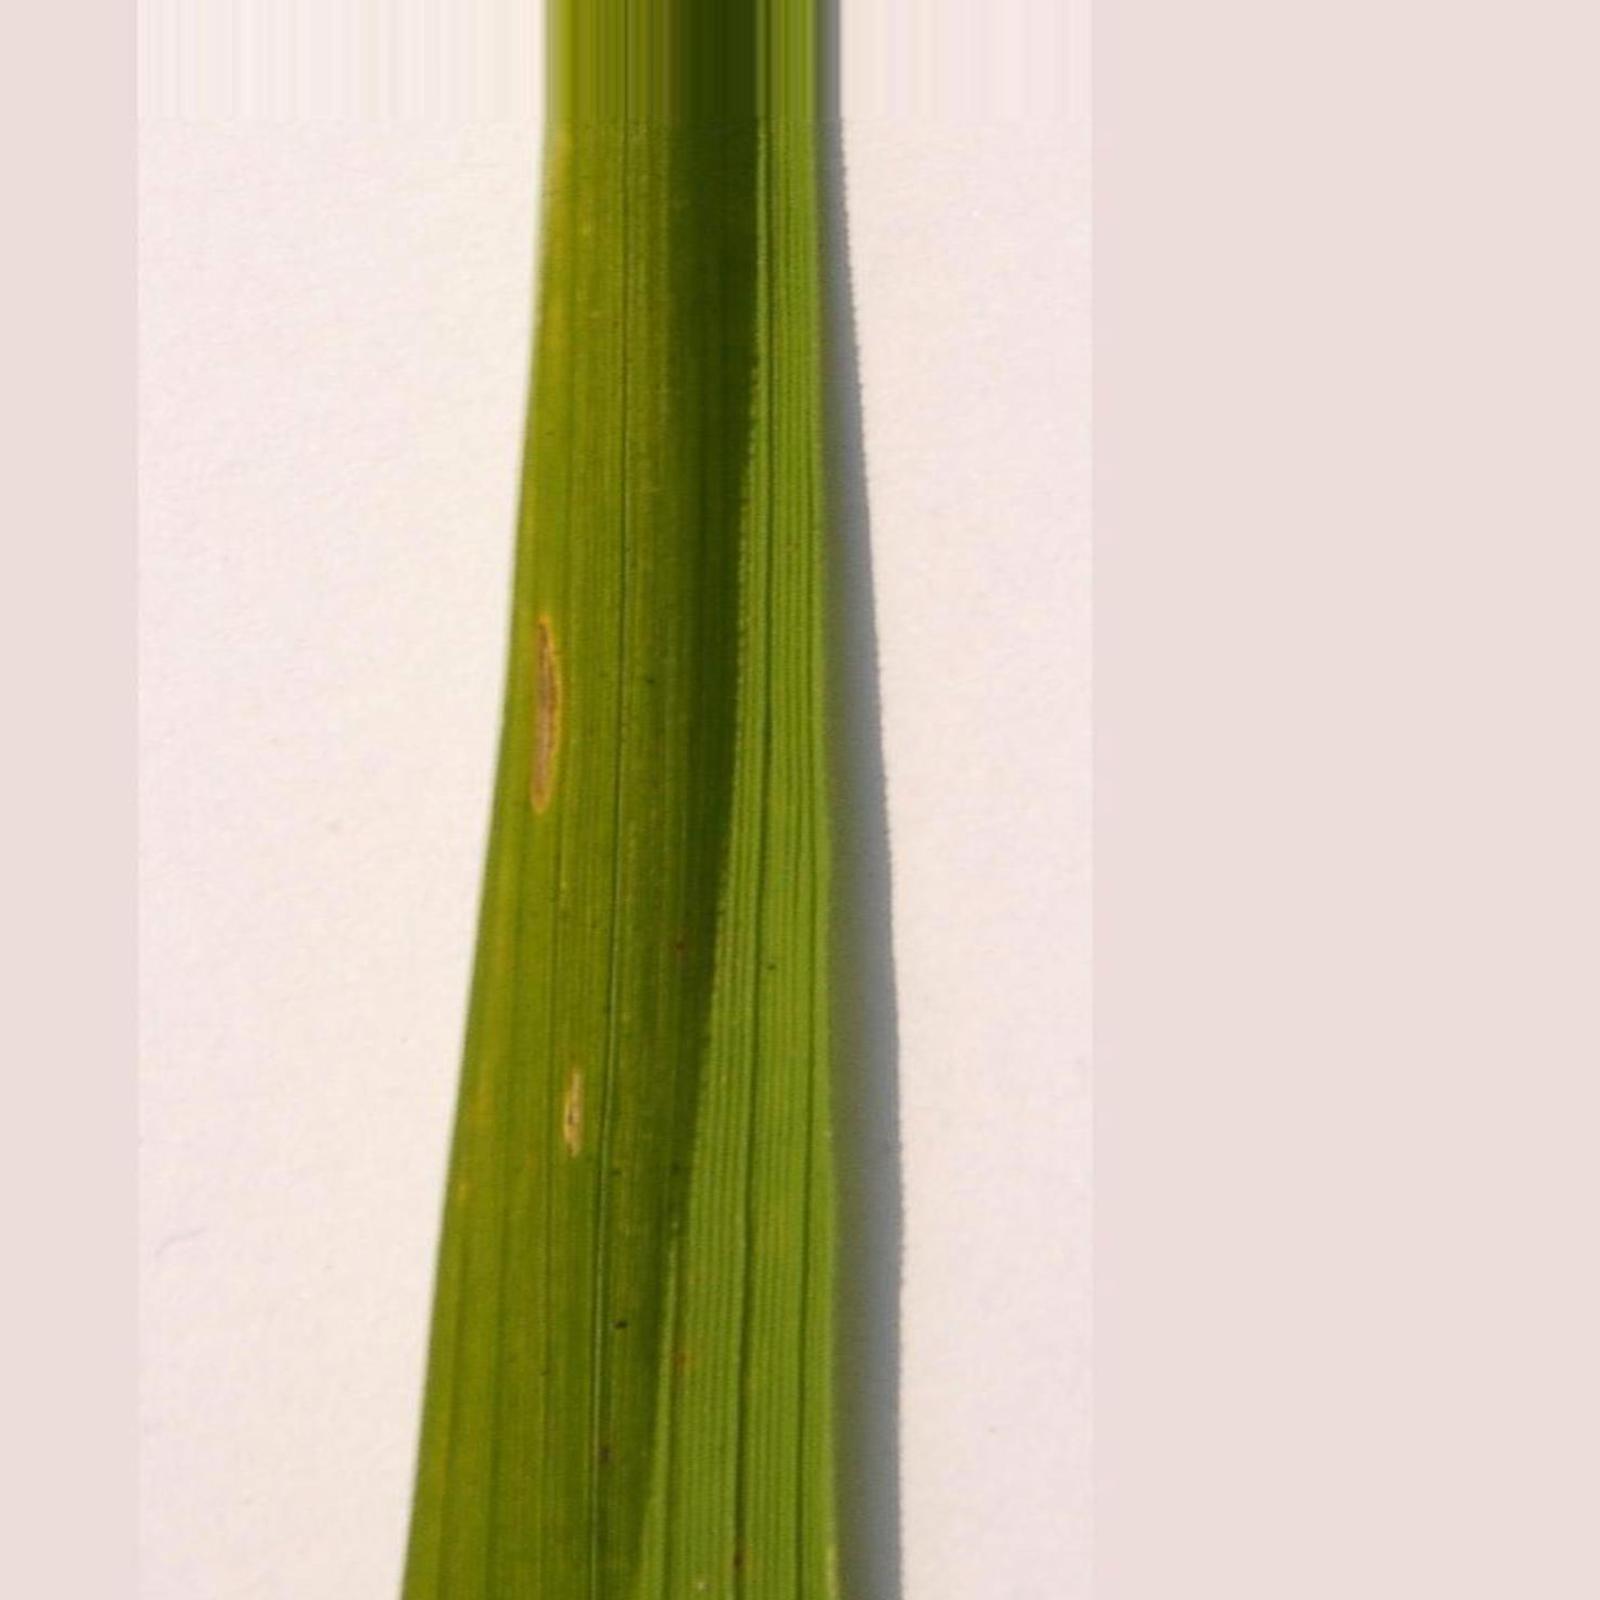
Nhãn: Bệnh Bạc lá (Bacterial leaf blight)